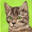
Label: cat